Oval Office

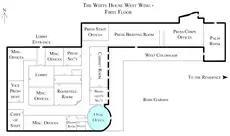
Location of the Oval Office in the West Wing

The White House was not ready for occupancy until 1800. George Washington never occupied the White House. He spent most of his presidency in Philadelphia, which served as the temporary national capital for 10 years, from 1790 to 1800, while Washington, D.C., a new city, was under construction.